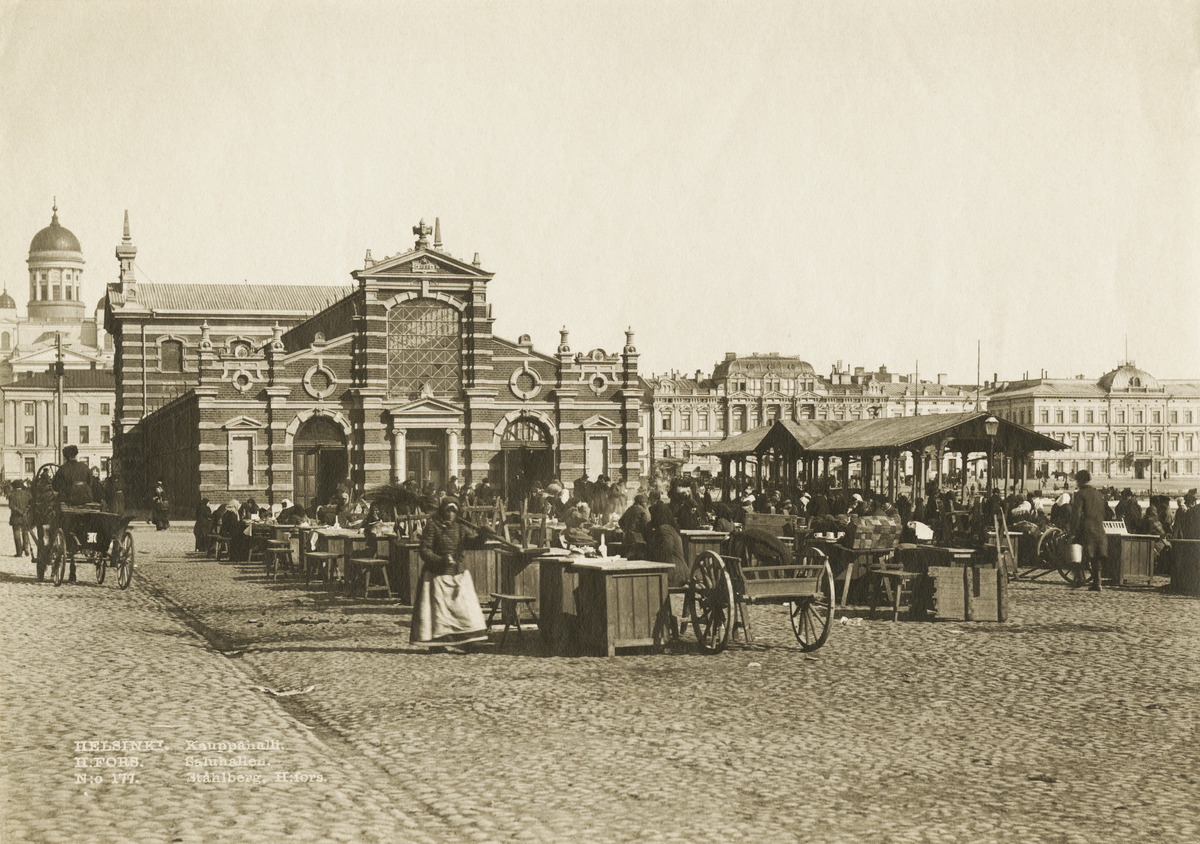
Helsingin kauppahalli Etelärannassa etelästä päin kuvattuna, Pakkahuoneentori
sisällön kuvaus: Helsingin kauppahalli Etelärannassa etelästä päin kuvattuna, Pakkahuoneentori. mustavalkoinen
Ajankohta: kuvausaika 1900-luvun taite n
Paikka: Suomi, Uusimaa, Helsinki, Kaartinkaupunki Helsinki, Eteläranta
Aiheet: Torit, kauppahallit, kahvilat